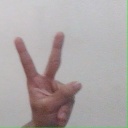
अक्षर: क